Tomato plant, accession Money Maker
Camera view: vertical (180 deg); turntable rotation: 0 degrees
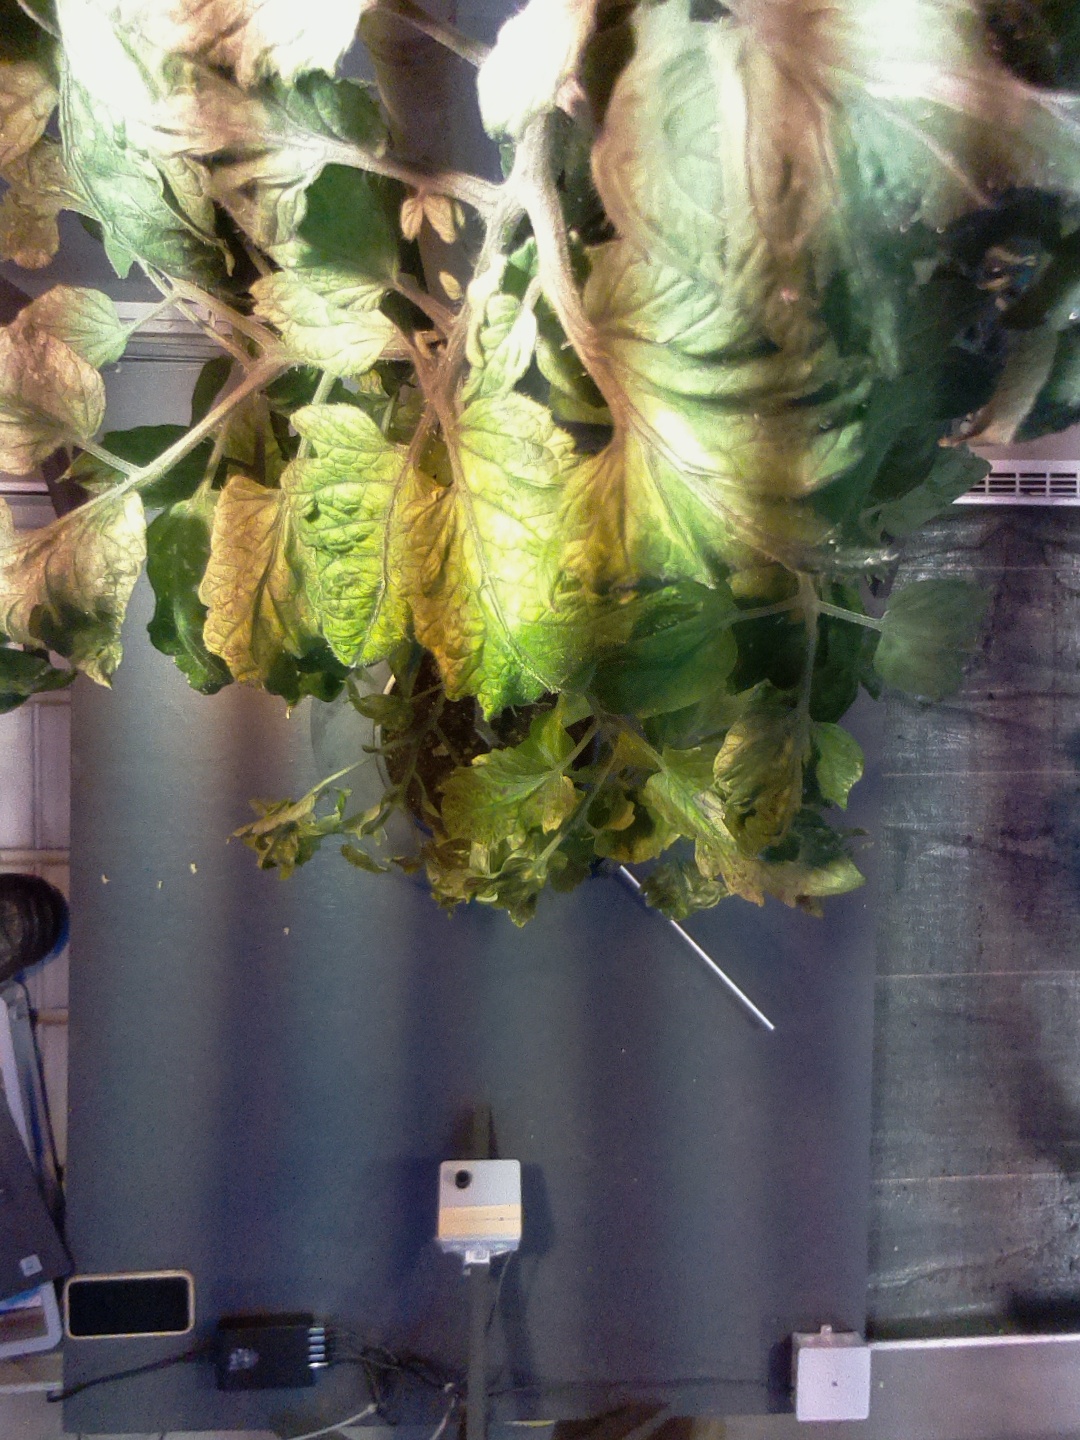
BBCH growth stage 72: 20%-30% of final fruit size